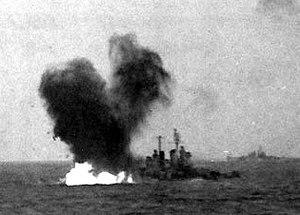
Les croiseurs légers de la classe Cleveland ont été conçus au début de la Seconde Guerre mondiale et ont constitué la plus nombreuse série homogène de croiseurs jamais construite, avec vingt-sept croiseurs mis en service, alors que neuf coques mises sur cale ont été transformées pour en faire des porte-avions légers. Leur classement en croiseurs « légers » résultait des stipulations du traité naval de Londres de 1930, en ce que leur artillerie principale était d'un calibre inférieur à 155 mm, mais leur déplacement, leur vitesse, leur protection étaient celles des croiseurs « lourds », ce qui était déjà le cas des croiseurs de la classe Brooklyn dont ils ne se différenciaient principalement que par une tourelle triple d'artillerie principale en moins et une artillerie anti-aérienne plus puissante. Ils ont servi principalement dans le Pacifique pendant la Seconde guerre mondiale, où ils ont affronté les forces de surface japonaises pendant l'année 1943, dans la campagne des Salomon, puis ont escorté les porte-avions rapides, en 1944-45, dans le Pacifique central, jusqu'à Okinawa. Aucun n'a été perdu au combat.
L'USS Houston (CL-81) est un croiseur léger de classe Cleveland entré en service dans l'United States Navy durant la Seconde Guerre mondiale.
La dénomination de croiseur lourd est communément employée à partir de 1930 et jusqu'à la fin de la Seconde Guerre mondiale pour désigner un croiseur, c'est-à-dire un navire principalement armé de canons, d'un déplacement supérieur à 1 850 tonnes, et inférieur à 10 000 tonnes conformément au traité de Washington et dont l'artillerie principale avait un calibre supérieur à 155 mm, et au plus égal à 203 mm, conformément au traité naval de Londres. Si la distinction entre croiseur lourd et croiseur léger a ainsi été claire pendant quelques années, l'apparition, après 1935, des « grands croiseurs légers », déplaçant 10 000 tonnes, et armés de dix à quinze canons de 152 ou 155 mm, tirant jusqu'à 8 à 10 coups par minute, avec des blindages de ceinture de plus de 100 mm, a sérieusement contribué à brouiller les catégories.